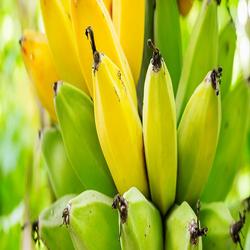
Label: Banana